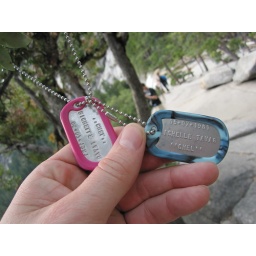
Random dog tags in a tree at the top of Nevada falls